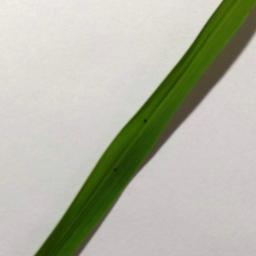
Label: Rice___Brown_Spot